Károly Vécsey

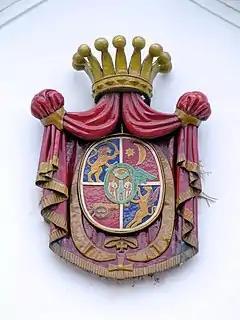
Vécsey family coat of arms

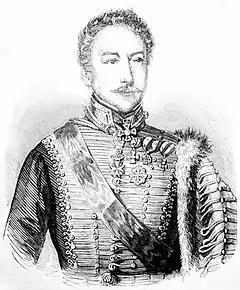
His father, General August von Vécsey

The Vécsey family originated from Ugocsa and Abaúj counties, tracing its ancestry back to the 15th century. The family adopted the name of the village of its first known ancestors in Hernádvécse, Abaúj. Balázs Szőllősi de Vécse was born in 1470. The family's wealth grew significantly when Sándor Vécsey married Mária Csápy de Polyánka around 1517, whose family had ties to the Hungarian royal lineage. On 21 November 1692, Lipót László Vécsey married and established two branches of the family: the Gömör and Várad branches, which lasted into the 19th century. During this time, the family flourished and established a long tradition of military service.